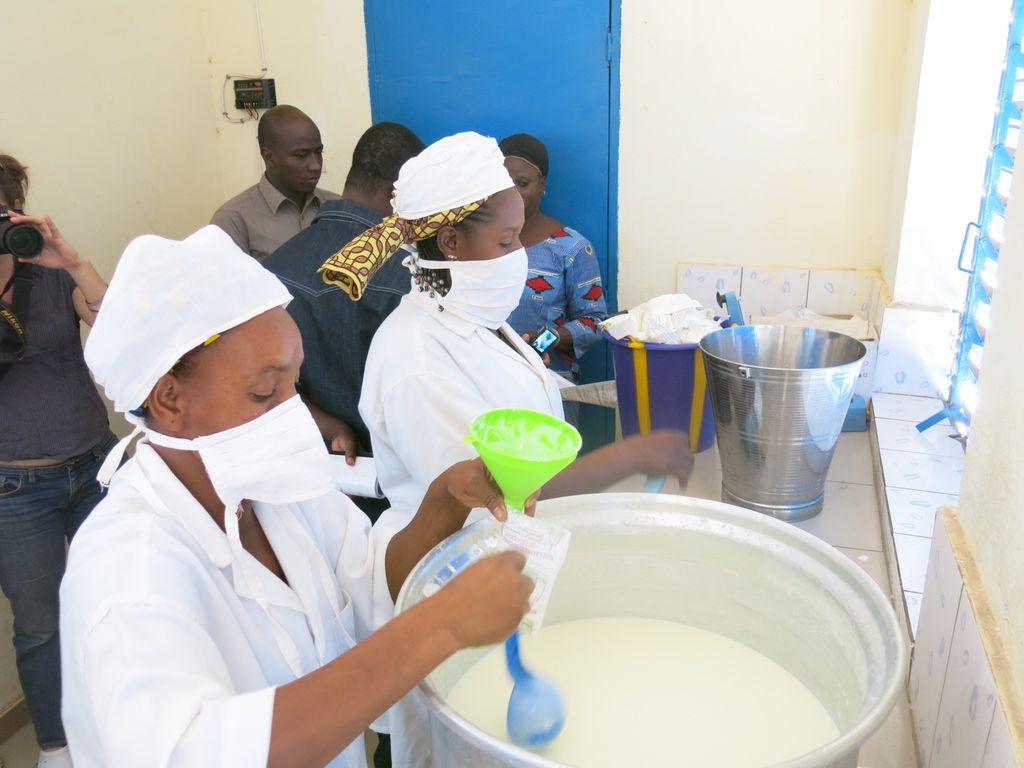
Hawa ni wanawake wawili wanaoonekana kuwa katika mazingira ya jikoni au sehemu ya usindikaji wa chakula. Wote wamevaa sare nyeupe na barakoa wakionyesha kuwa wazingatia usafi. Mwanamke aliye mbele anatumia kijiko kikubwa na [cs]funnel[cs] kumiminia kitu kutoka kwenye kifurushi ndani ya chombo kikubwa chenye kioevu cheupe kinaonekana kuwa maziwa au bidhaa nyingine ya maziwa.